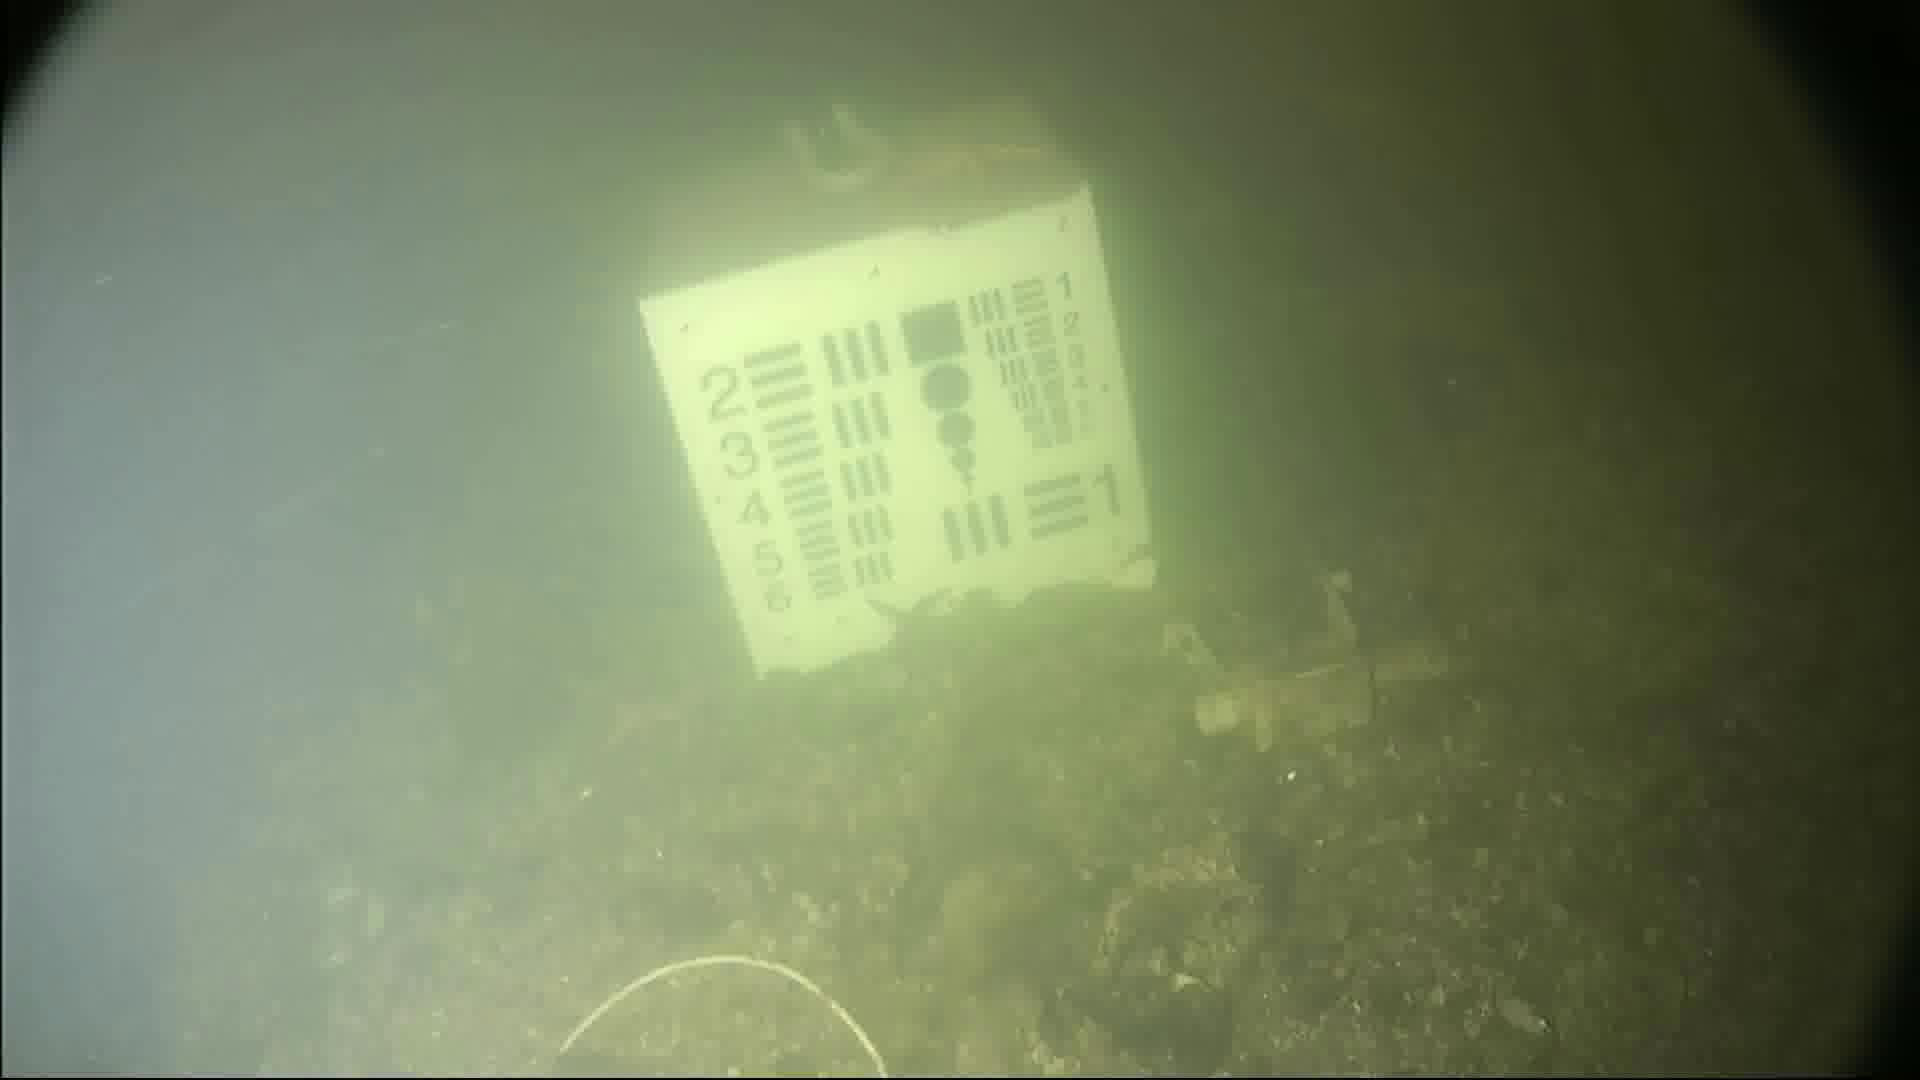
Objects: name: starfish